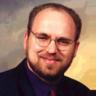
Age: 28